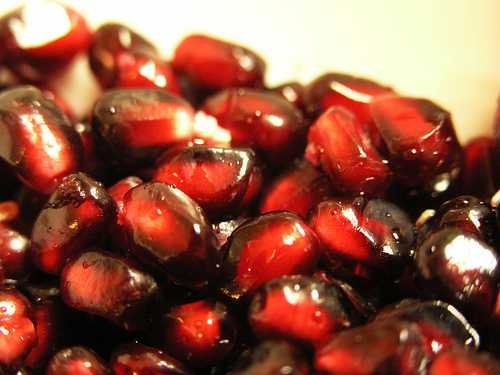
Label: Pomegranate